Al Baker (magician)

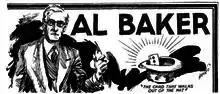
Baker in a 1937 publication

Al Baker (September 4, 1874 – October 24, 1951) was a professional magician. Al Baker was an inventor of many tricks that he marketed including his Dictionary Test, Al Baker Slates and his version of the Rice bowls. Many of his silk magic effects were included in Rice's "Encyclopedia of Silk Magic". Al Baker opened a magic shop with Martin Sunshine in Times Square. Al Baker also regularly contributed to "" and other magic magazines.